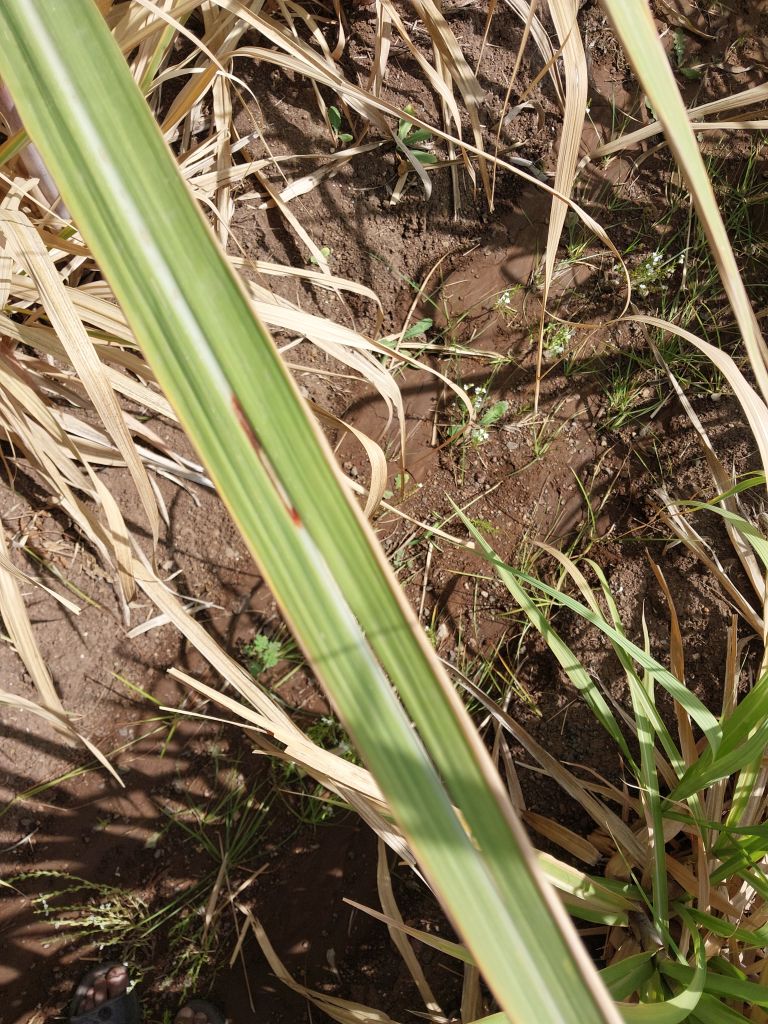
Label: Brown Spot